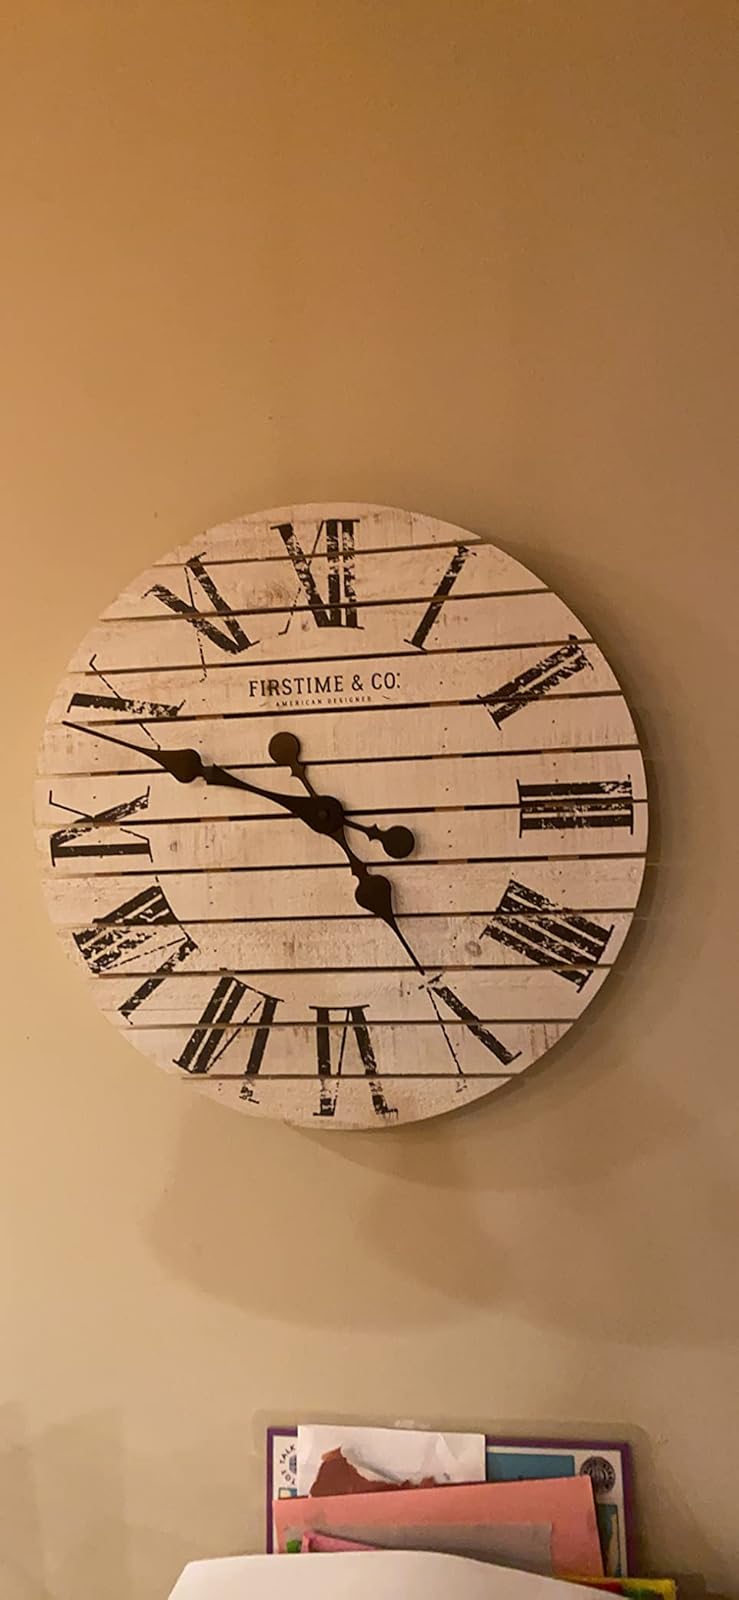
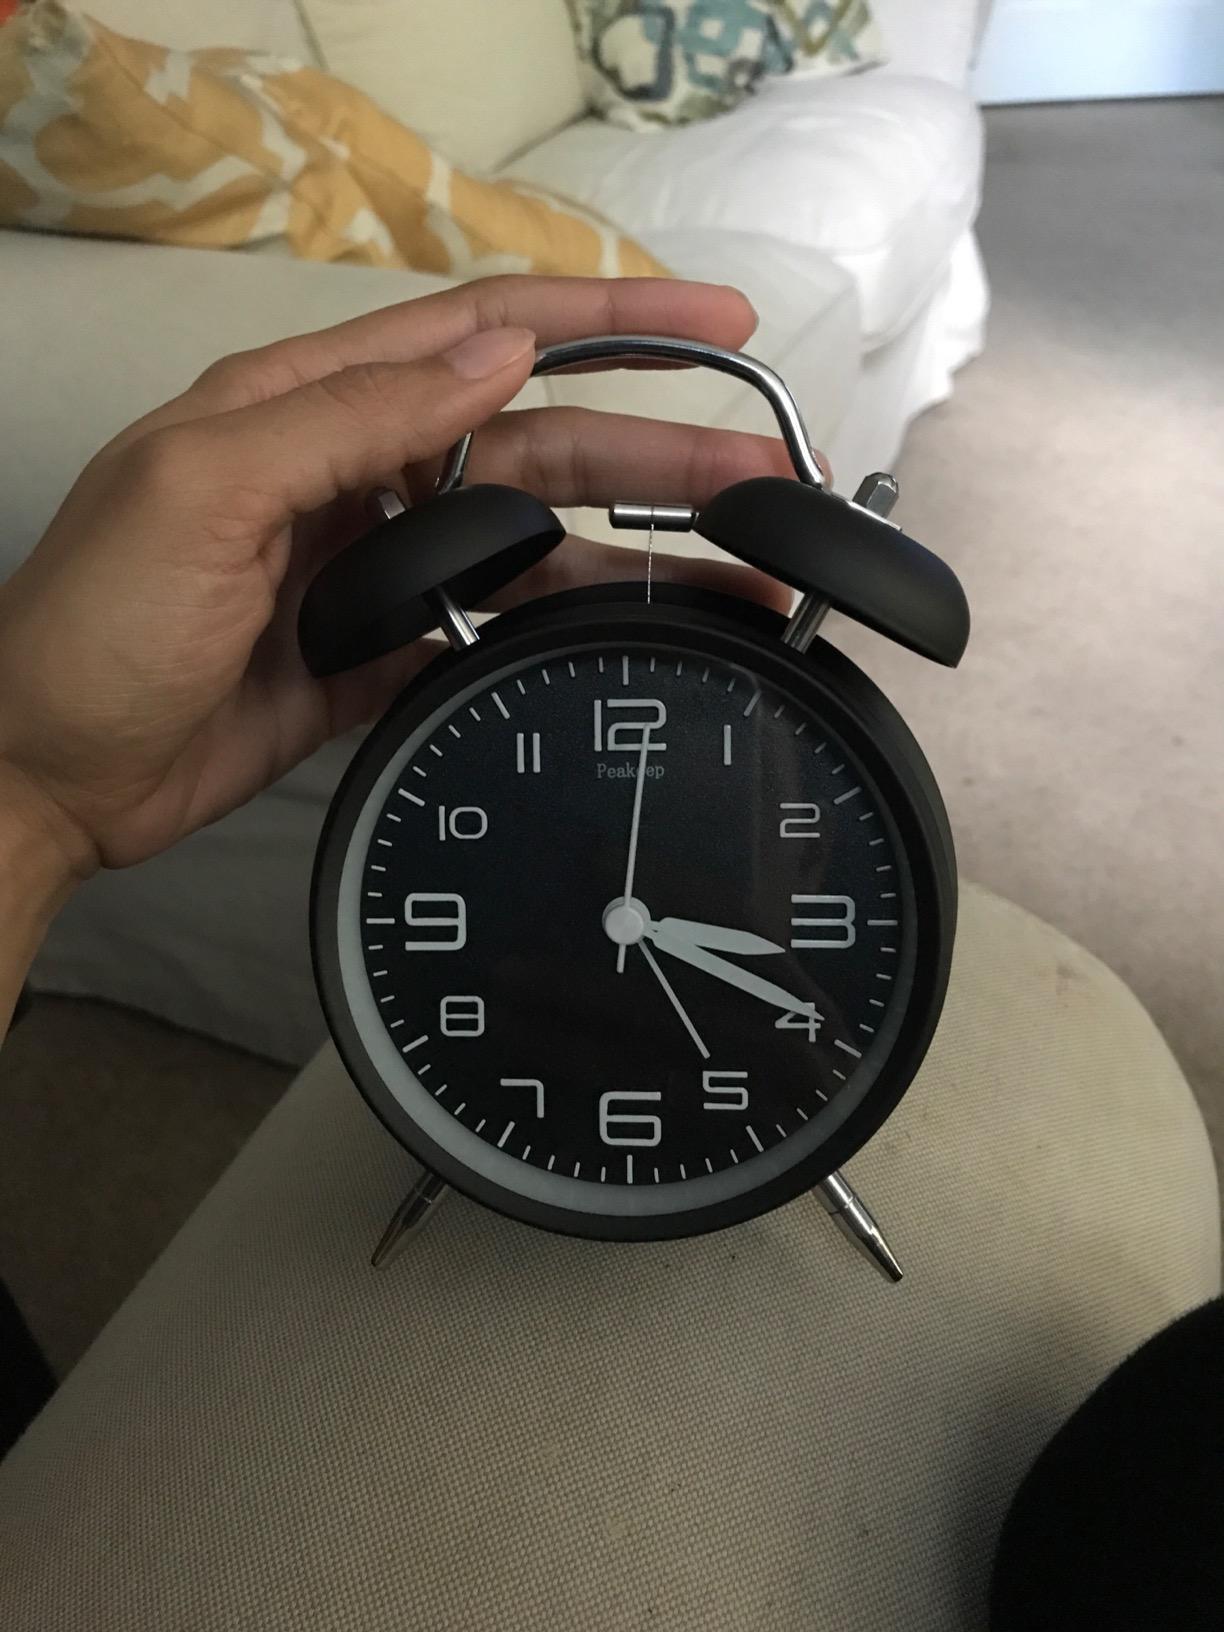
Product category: clock
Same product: no